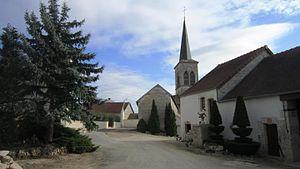
Bissey-la-Pierre (Côte-d'Or
Bissey-la-Pierre est une commune française située dans le canton de Châtillon-sur-Seine du département de la Côte-d'Or en région Bourgogne-Franche-Comté.